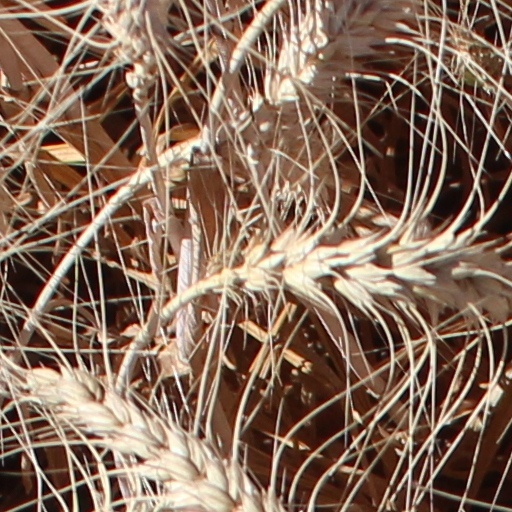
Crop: wheat